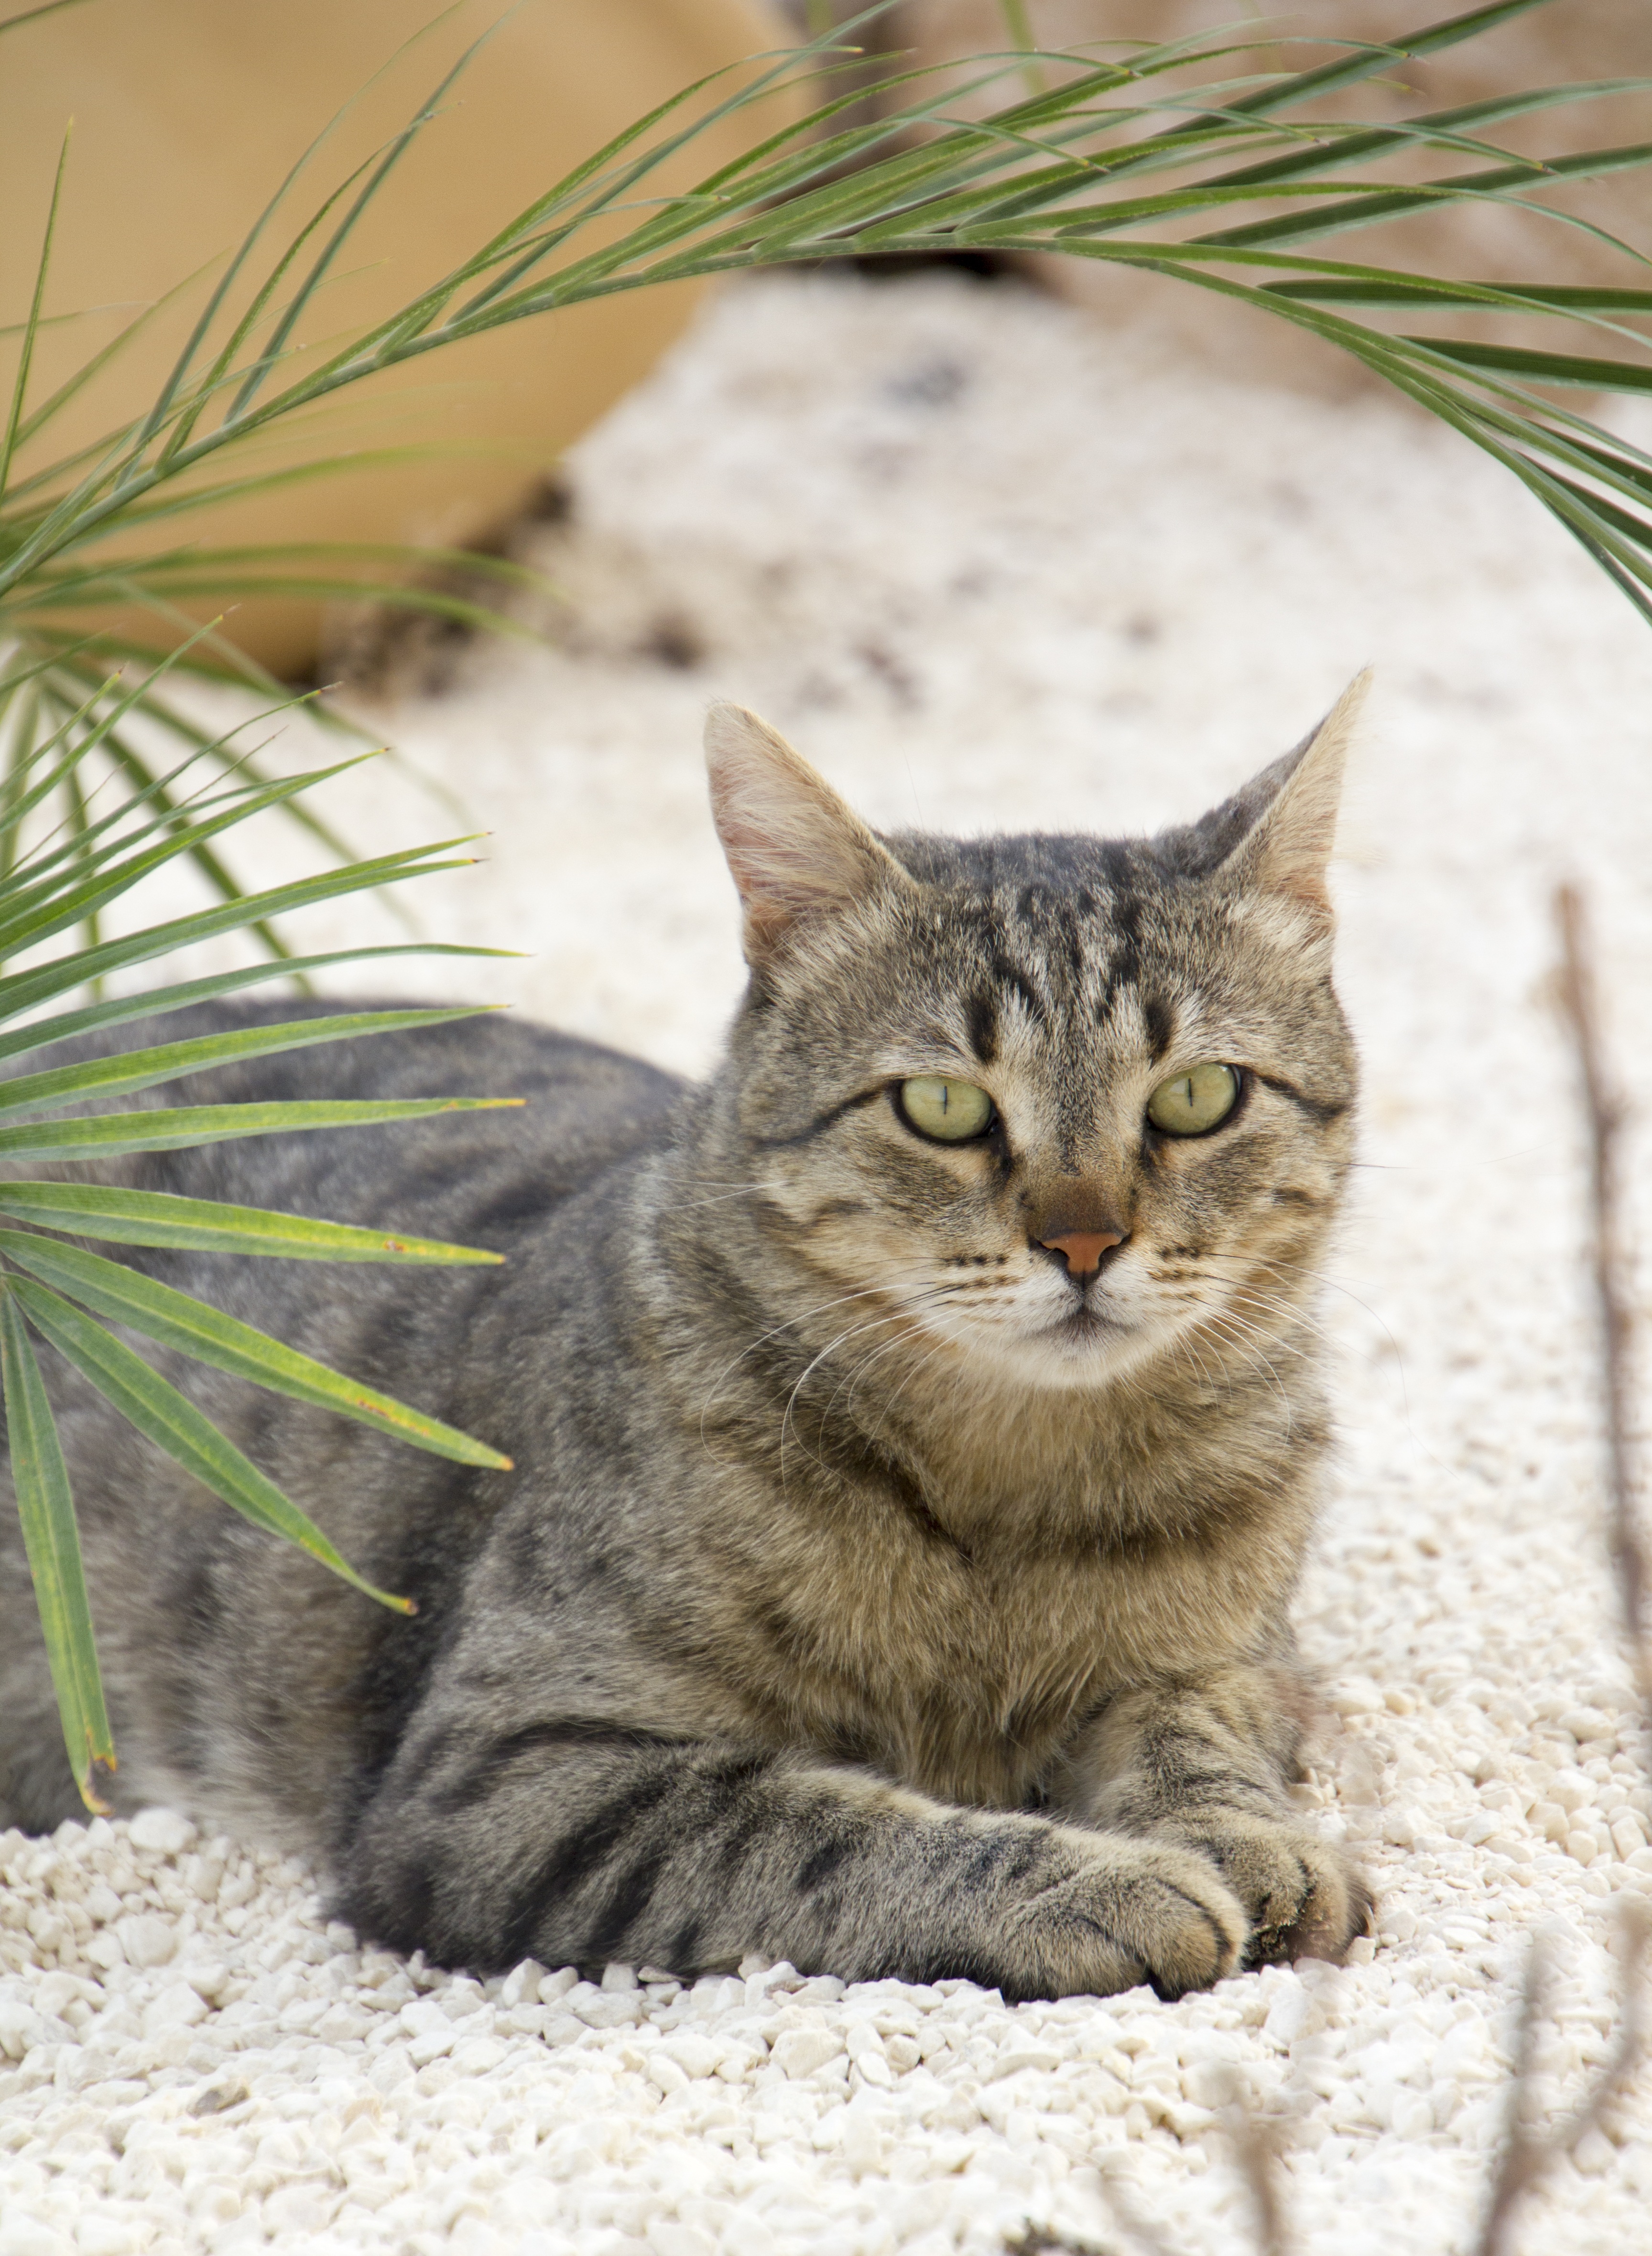
grass, white, home, dog, animal, cute, love, pet, fur, portrait, young, kitten, cat, feline, mammal, two, black, together, fauna, eyes, whiskers, kitty, vertebrate, funny, domestic, adorable, hugging, tabby cat, european shorthair, wild cat, small to medium sized cats, cat like mammal, domestic short haired cat, pixie bob, rusty spotted cat